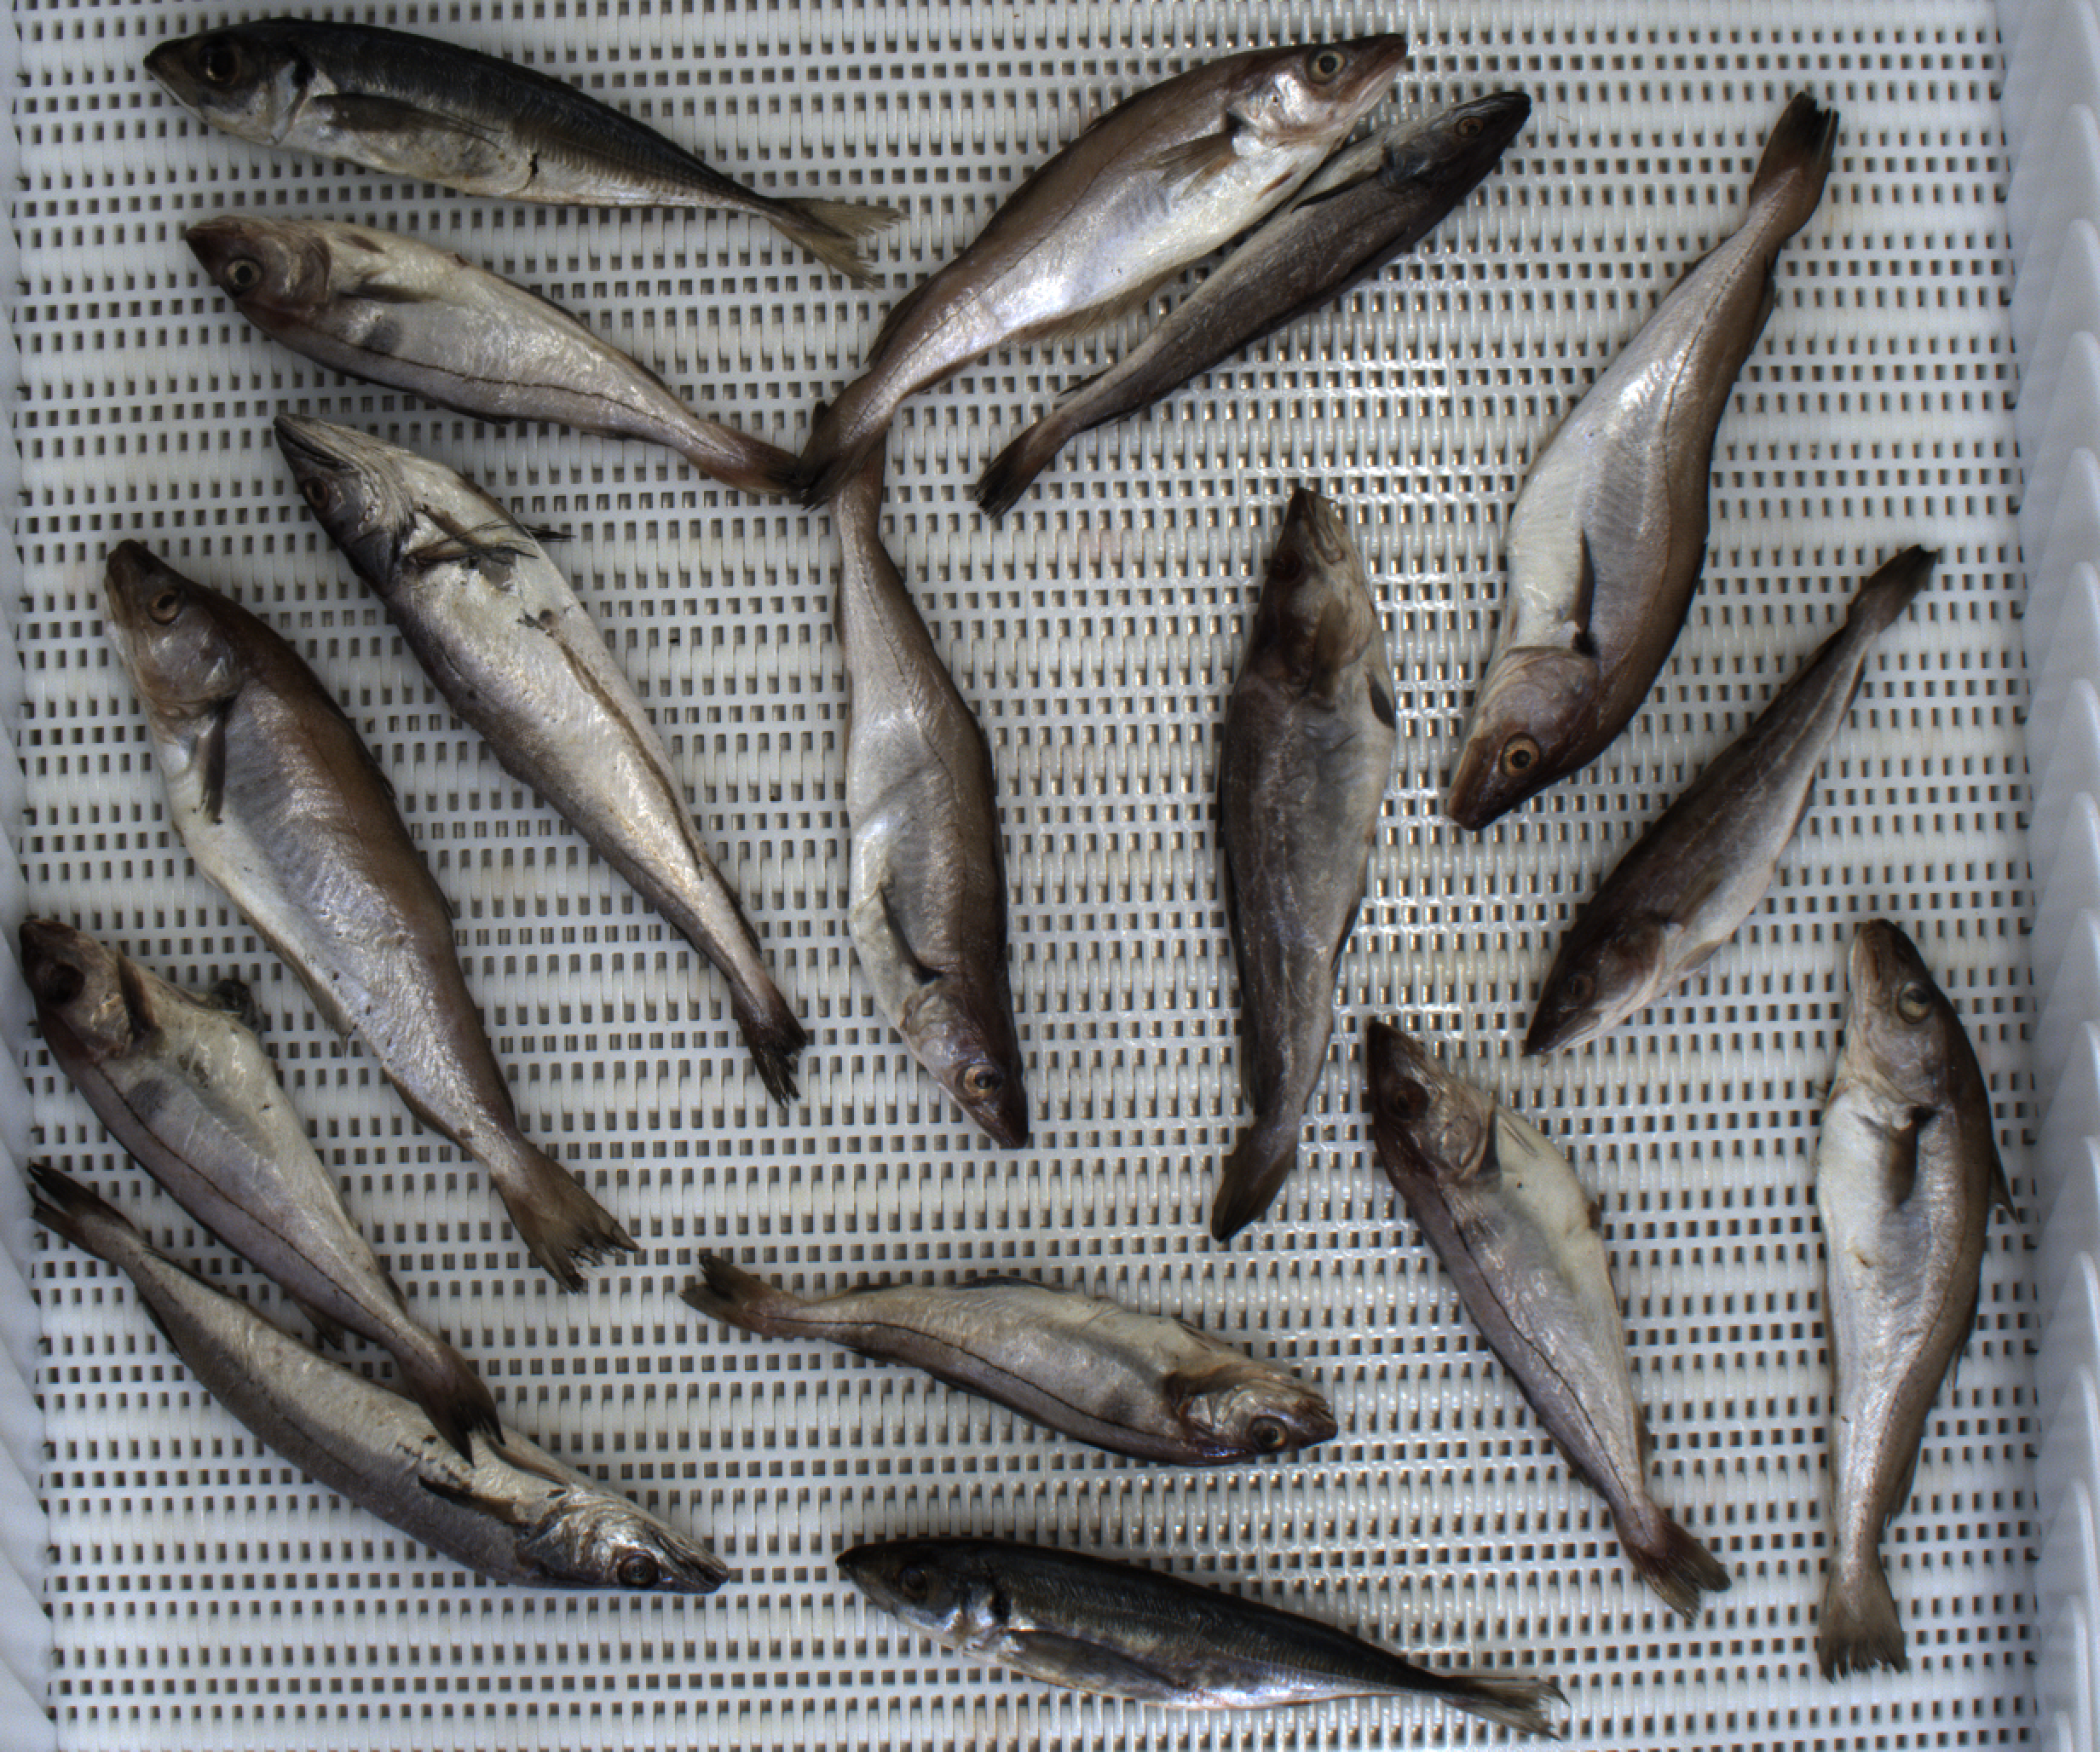
Total fish: 16
Cod: 2
Haddock: 4
Whiting: 5
Hake: 3
Horse mackerel: 2
Saithe: 0
Other: 0